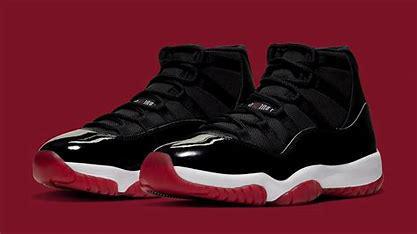
Brand: Jordan
Model: 11 Retro